Olav Lundanes

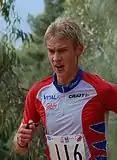
Lundanes at JWOC 2007

Lundanes competed at the 2005 Junior World Orienteering Championships in Tenero, where he won a gold medal in the "long distance", a gold medal in the "relay event", and placed fourth in the middle distance. He received a silver and two bronze medals in the 2006 Junior World Championships. In 2007 he had great success in the Junior World Championships, with victories in the long distance and the middle distance, and silver medals in both the sprint and the relay.